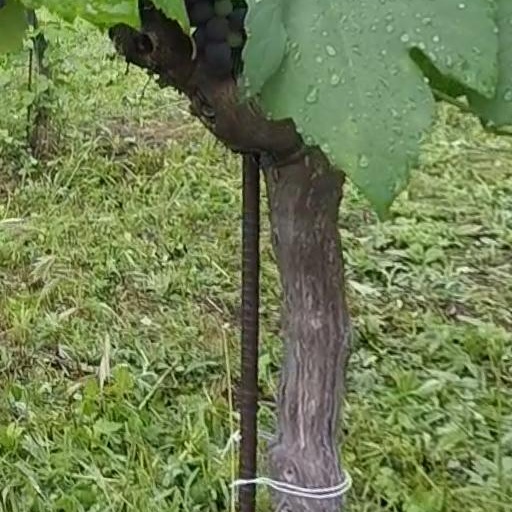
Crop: grape